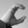
ASL letter: C